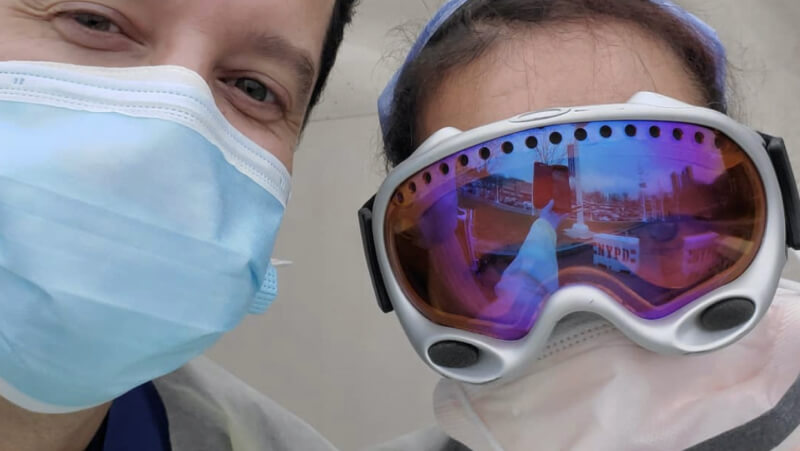
Objects detected:
Mask
Goggles